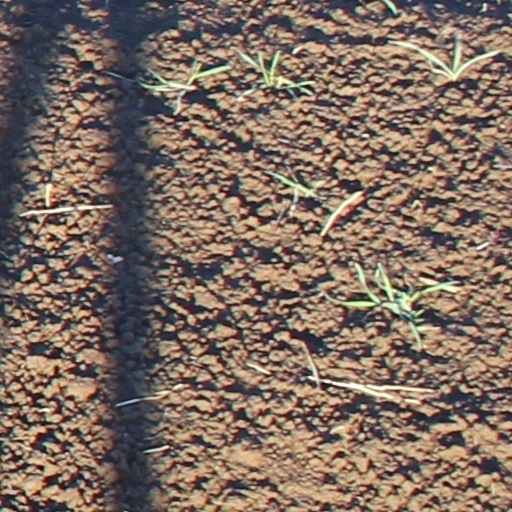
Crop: wheat